Kim Chi (drag queen)

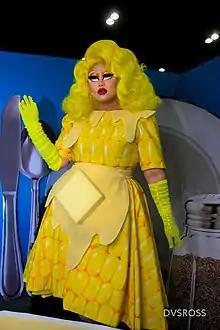
Kim Chi at RuPaul's DragCon LA 2017

Sang-Young Shin (born August 8, 1987), known professionally as Kim Chi, is an American drag queen, artist, entrepreneur, and television personality best known for competing on the eighth season of "RuPaul's Drag Race". Kim Chi was the first Korean-American contestant on the show as well as the first Korean-American drag queen on American national television. She owns the beauty brand Kim Chi Chic Cosmetics.